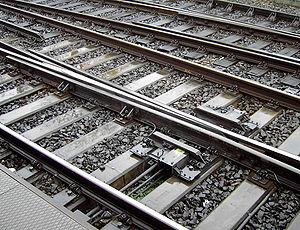
Un appareil de voie est un élément de la voie ferrée qui permet d'assurer le support et le guidage du matériel roulant ferroviaire sur un itinéraire donné, lorsque d'autres itinéraires en divergent ou le traversent. Il permet entre autres d'assurer les bifurcations et les croisements d'itinéraires. En effet, le conducteur d'un train n'ayant aucune maîtrise de la direction prise par le convoi, ce sont les appareils de voie qui sont chargés de le guider et de l'orienter de façon mécanique et passive.